Arkansas Highway 215

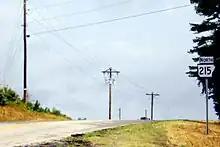
Highway 215 north of Mulberry

Highway 215 begins at Franklin CR 31/CR 221 west of Peter Pender and runs west to Vesta. The route has a junction with Highway 217 at Vesta before turning due north toward the Arkansas River. Highway 215 terminates at Highway 96 near the Crawford county line.